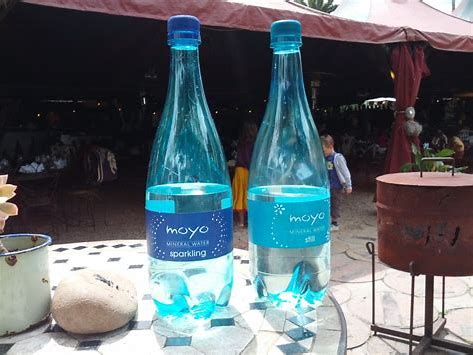
Label: plastic